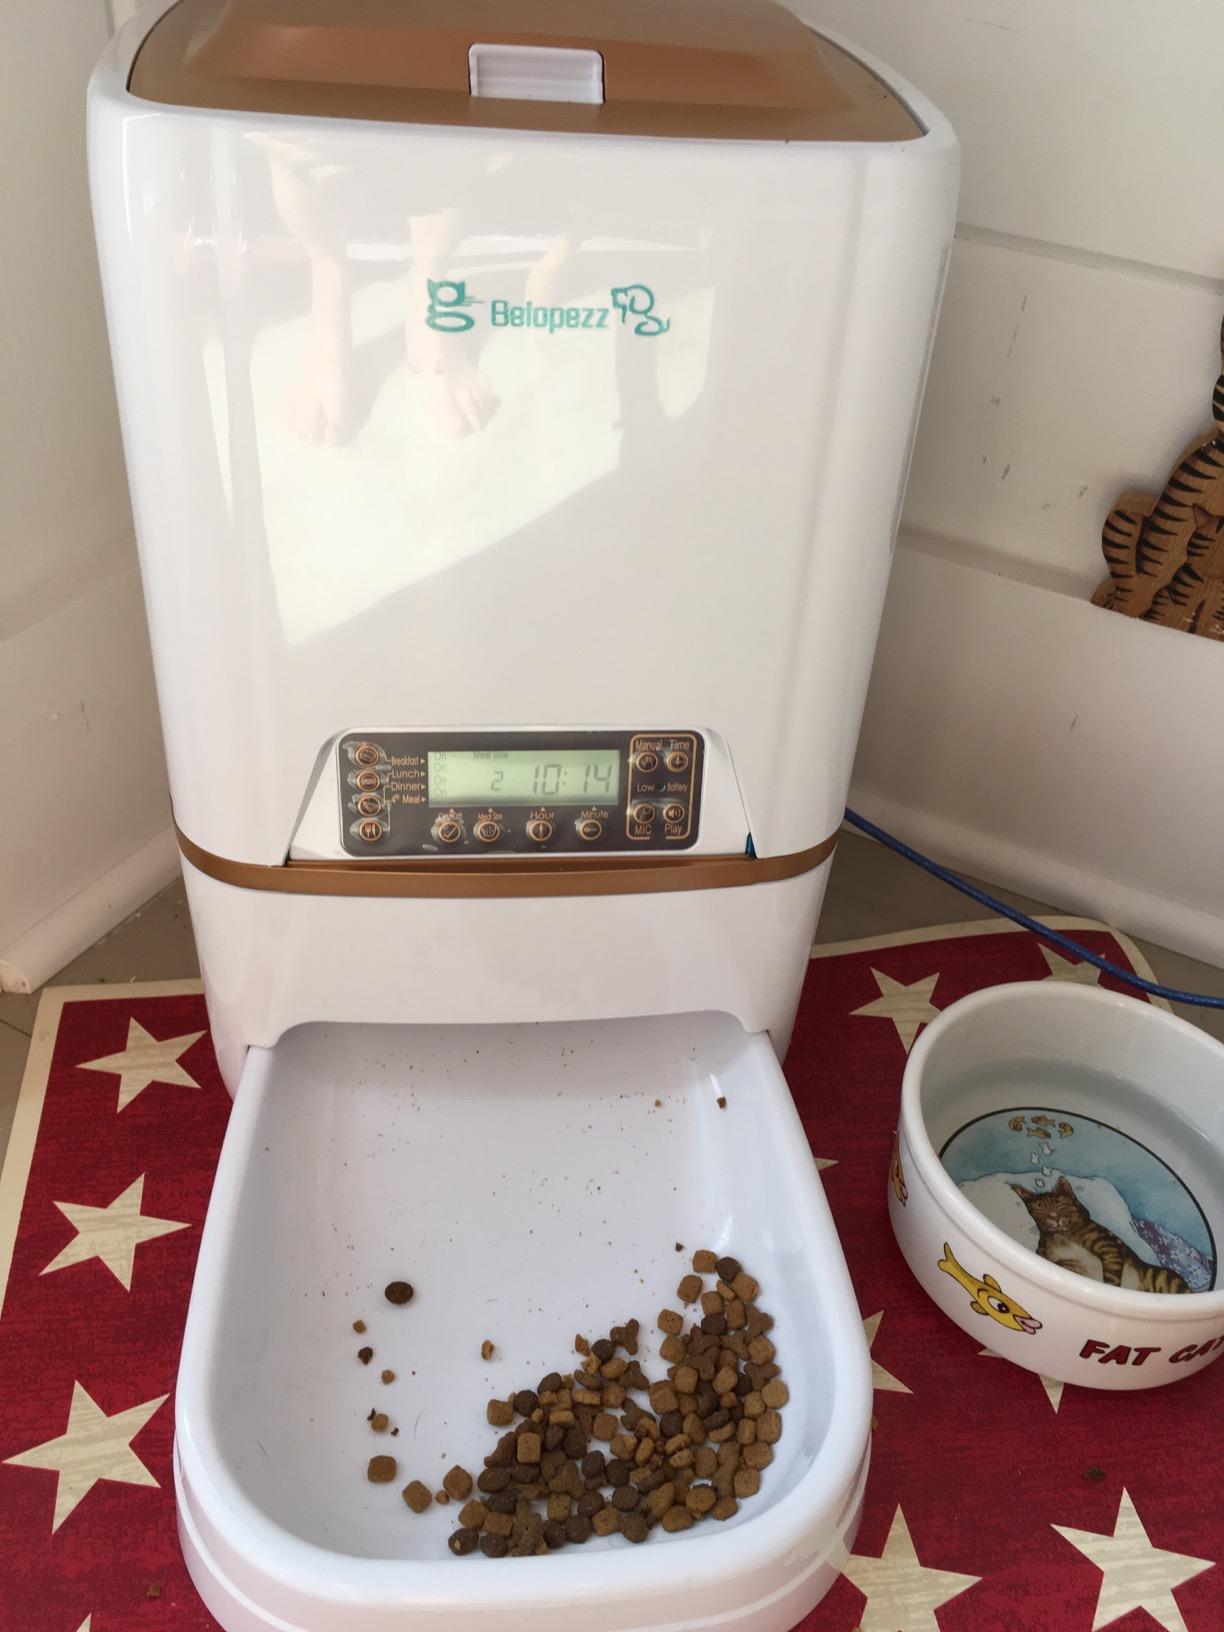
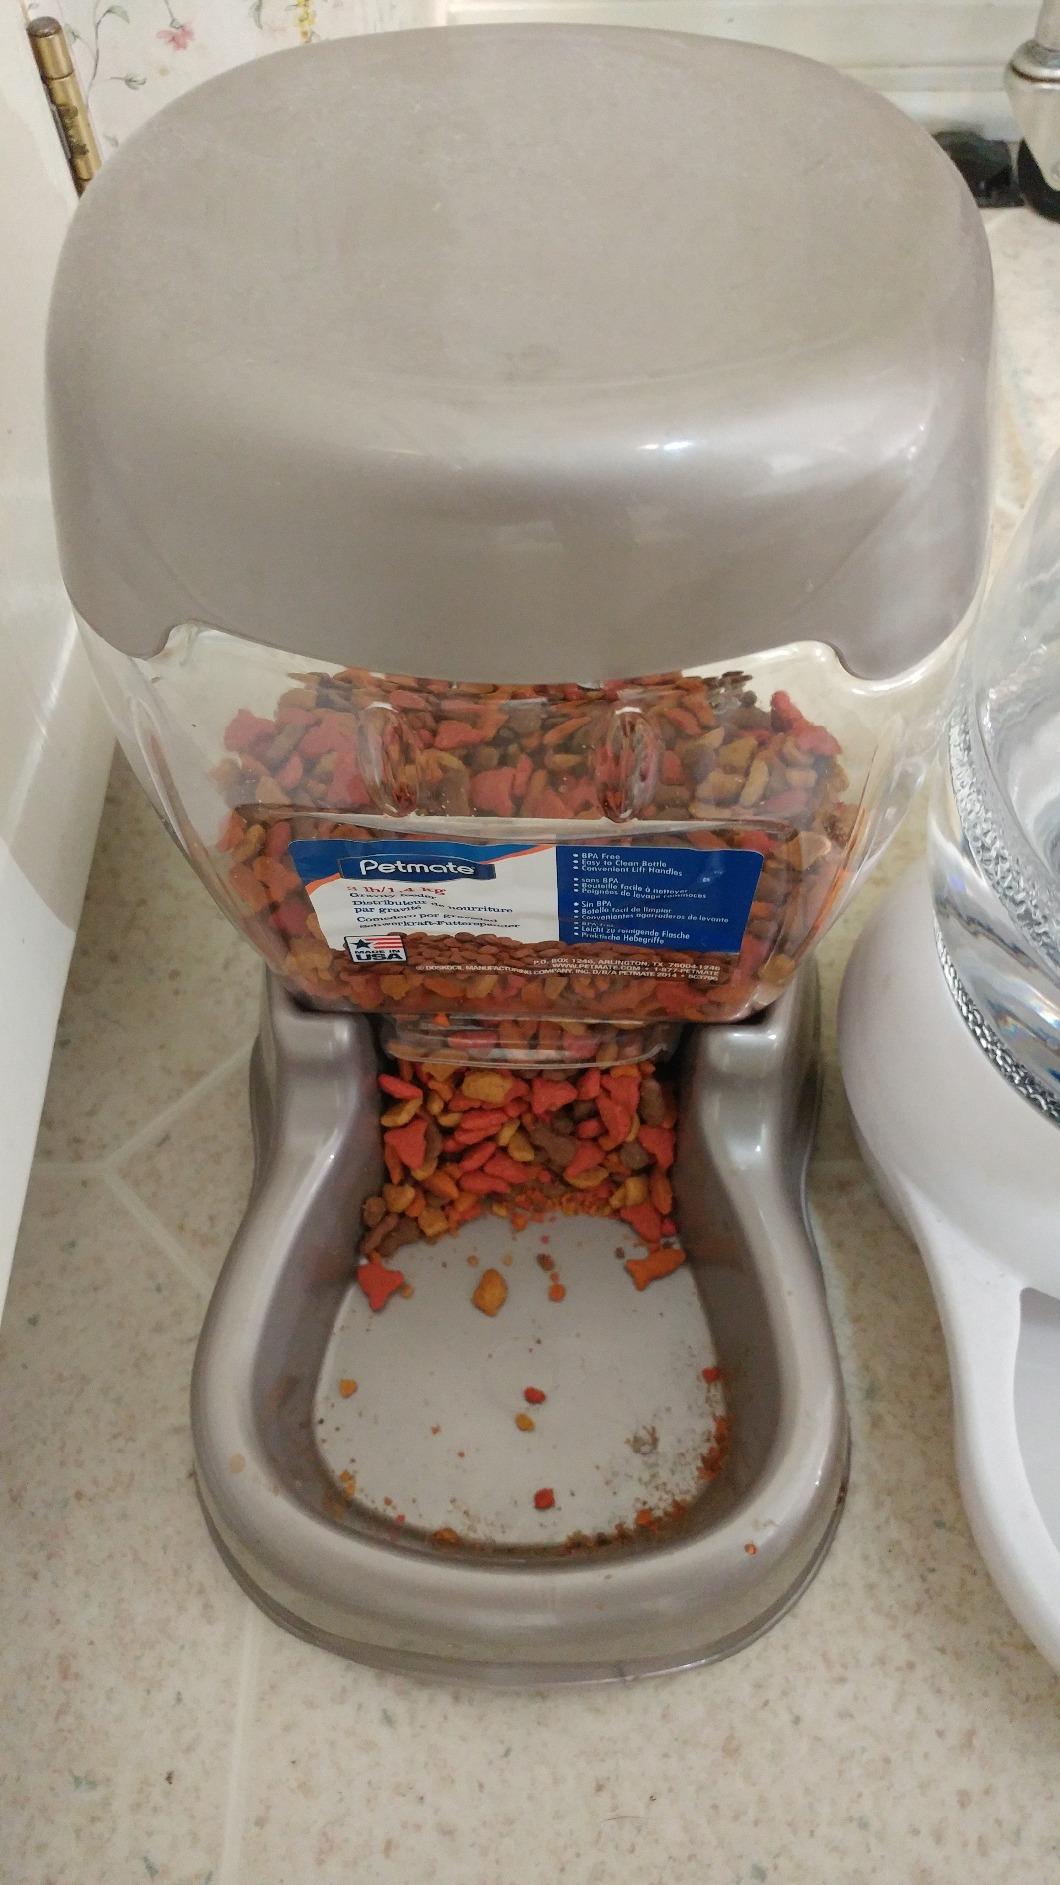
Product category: items_feeder
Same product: no